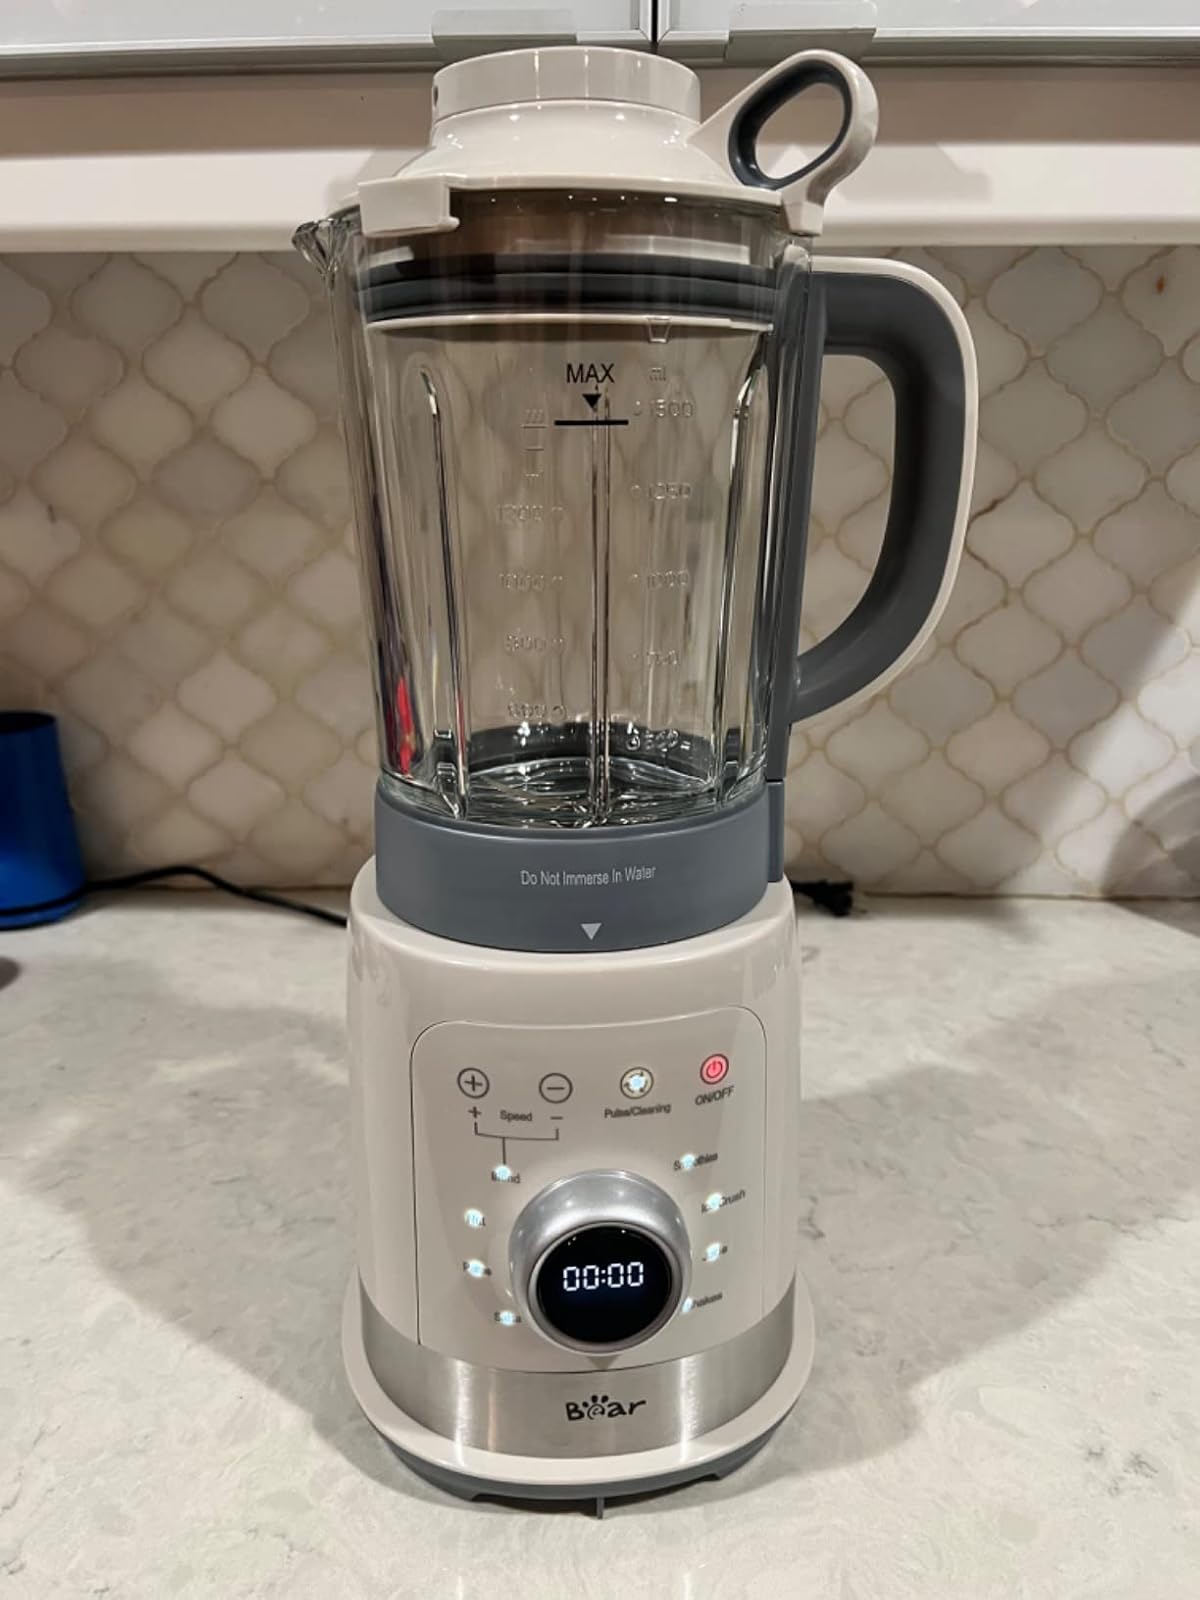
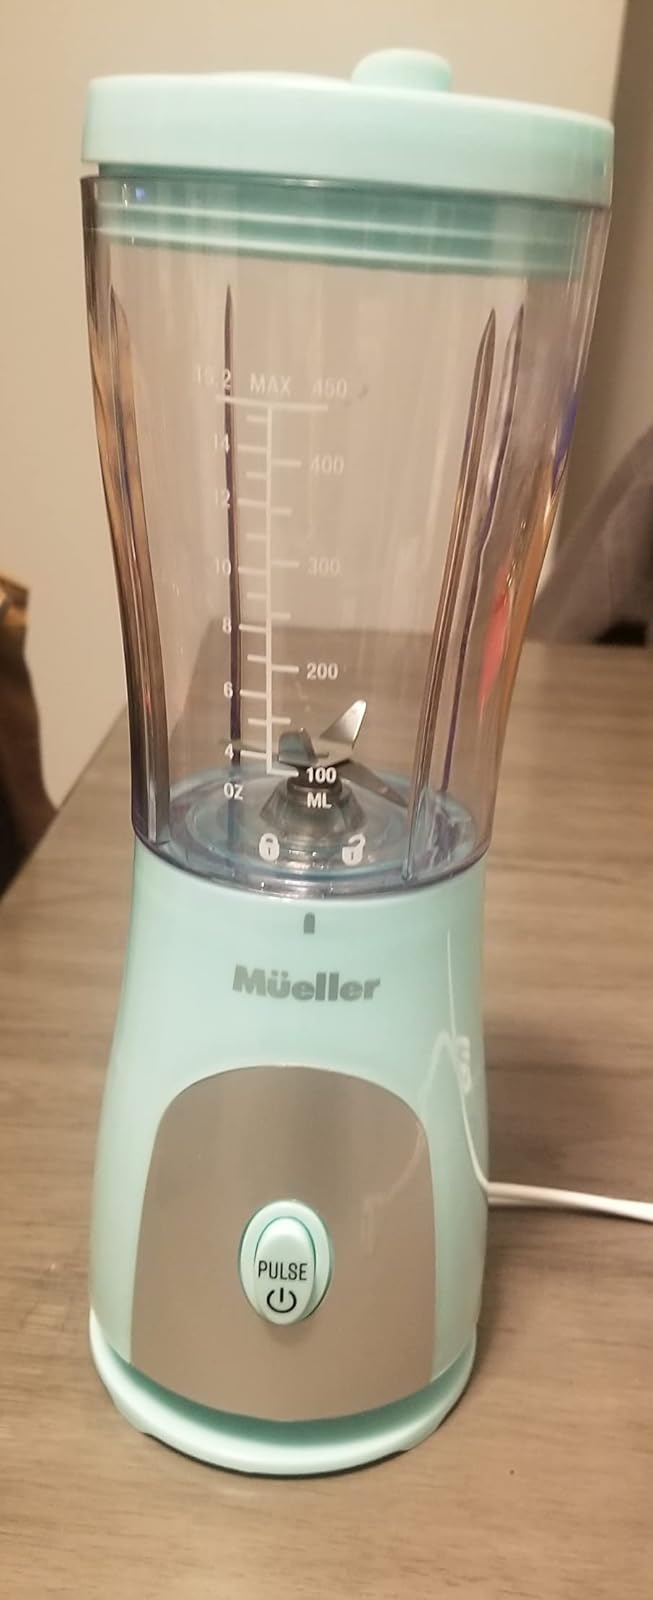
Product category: items_blender
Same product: no